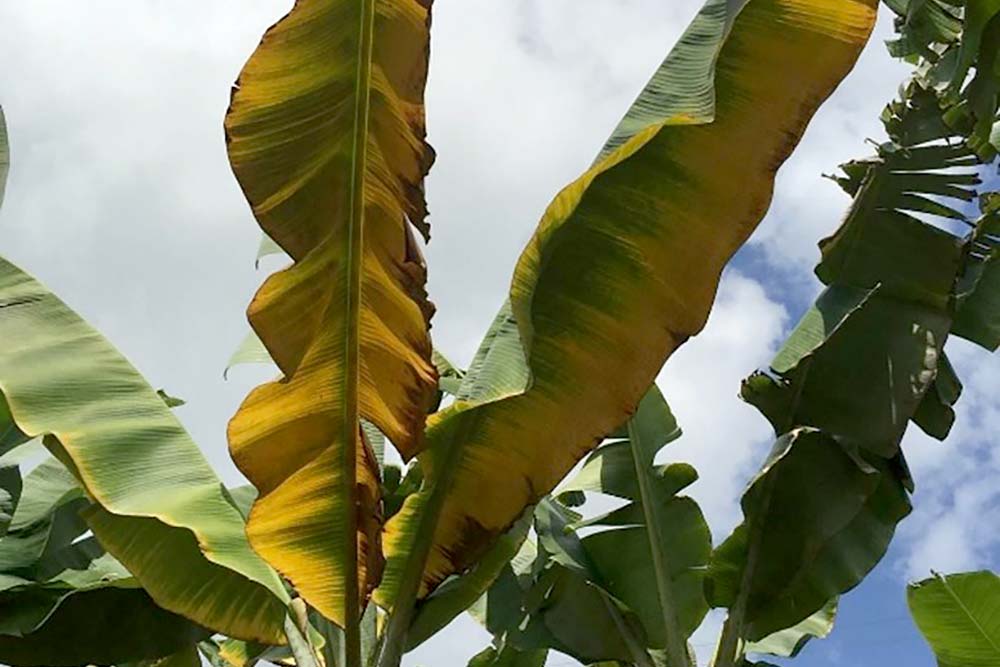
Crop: unknown
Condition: banana_banana_panama_disease